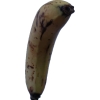
Label: banana